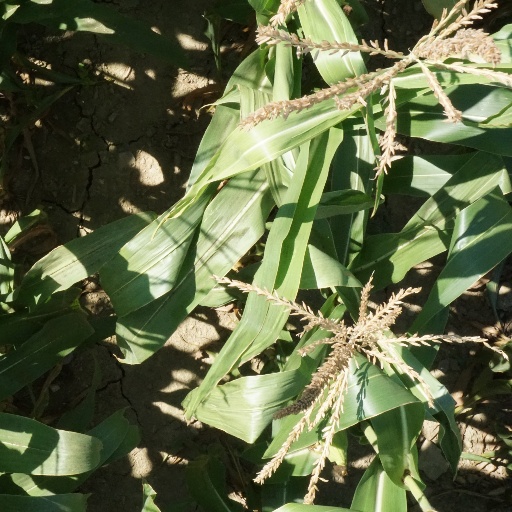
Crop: maize; corn